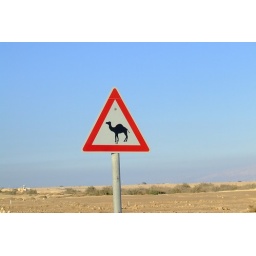
A sign along the road in the Judean Desert near the Dead Sea.